Tawang

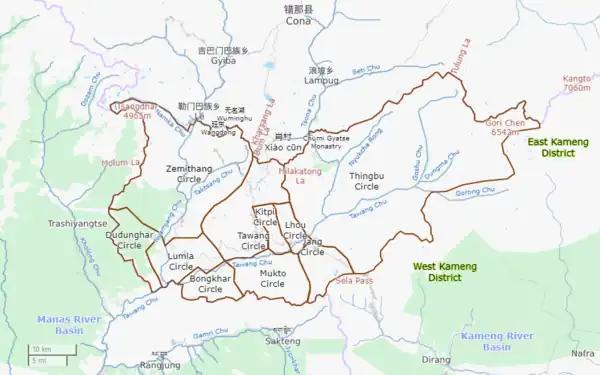
Tawang district

Tawang town is located approximately from Guwahati and from Tezpur. Tawang has an average elevation of . Tawang, north of Sela Pass/Tunnel, is in the basin of